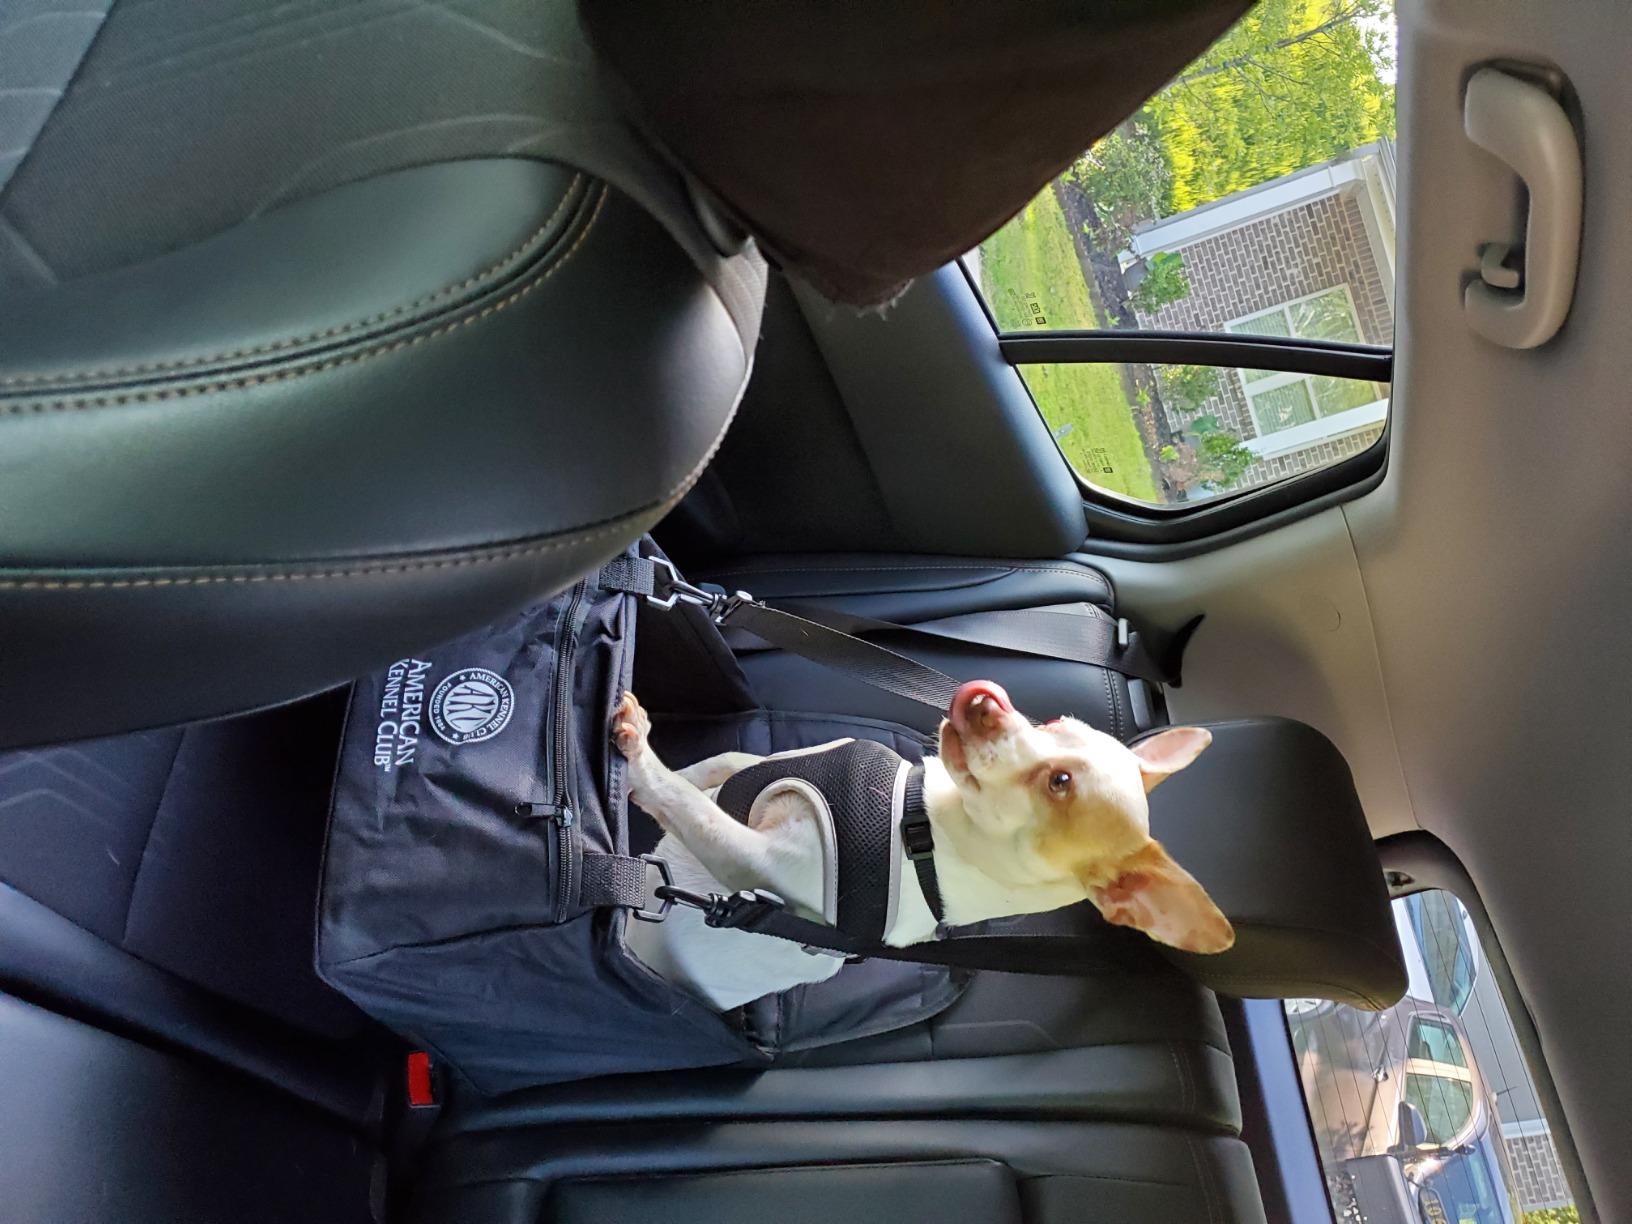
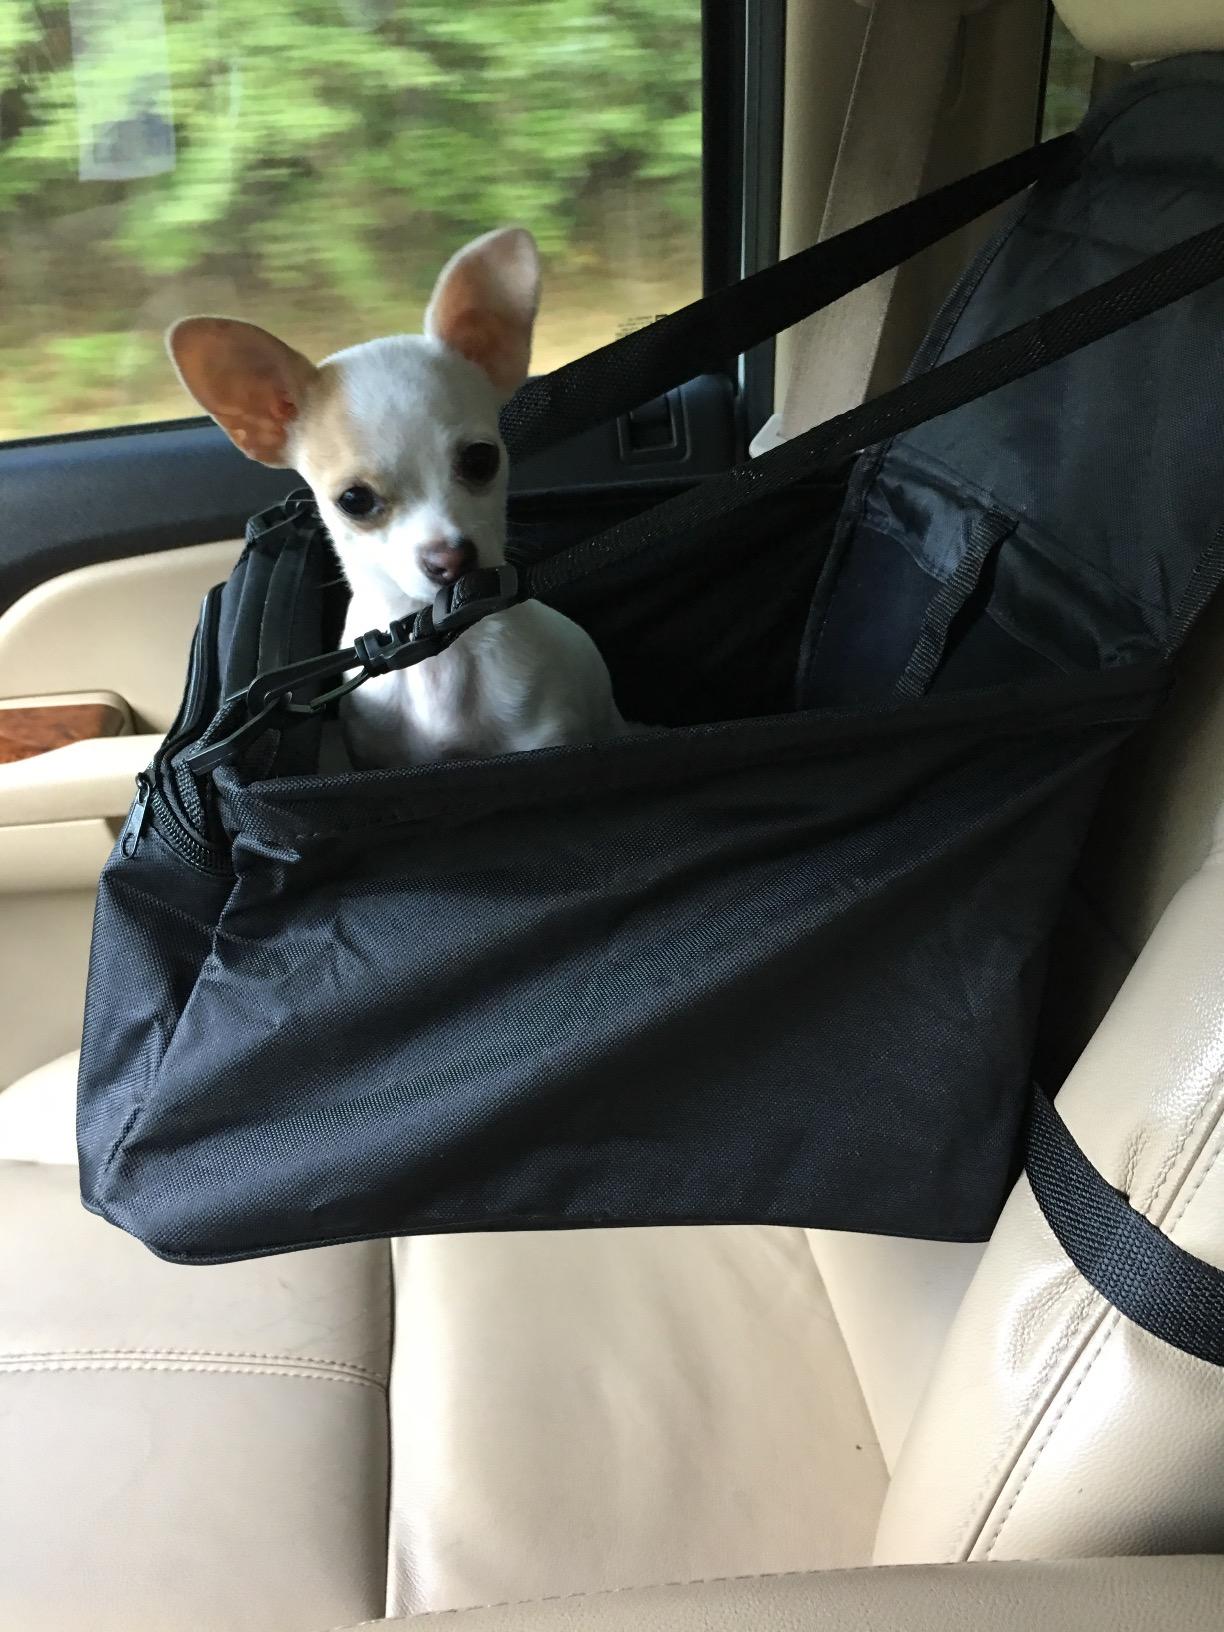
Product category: items_kennel
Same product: yes